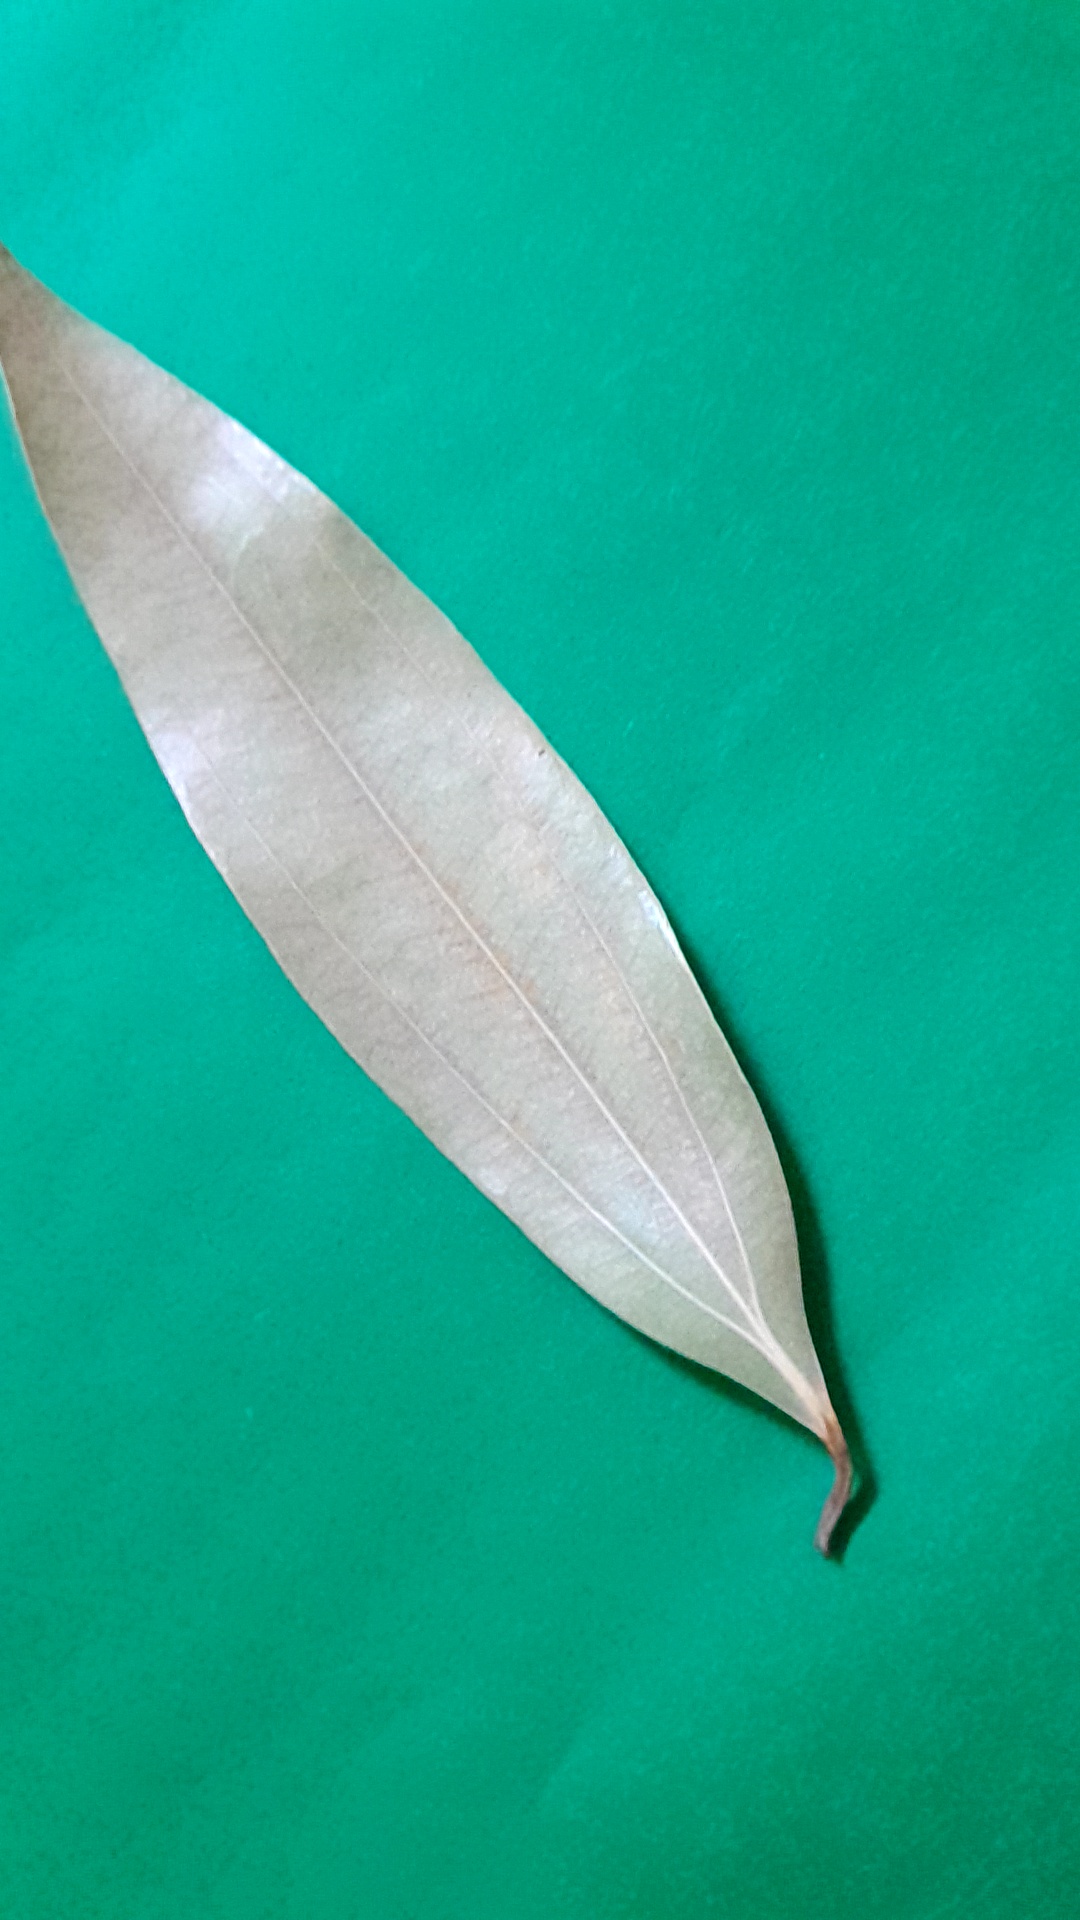
Label: Dry Leaf